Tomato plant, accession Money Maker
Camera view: vertical (180 deg); turntable rotation: 330 degrees
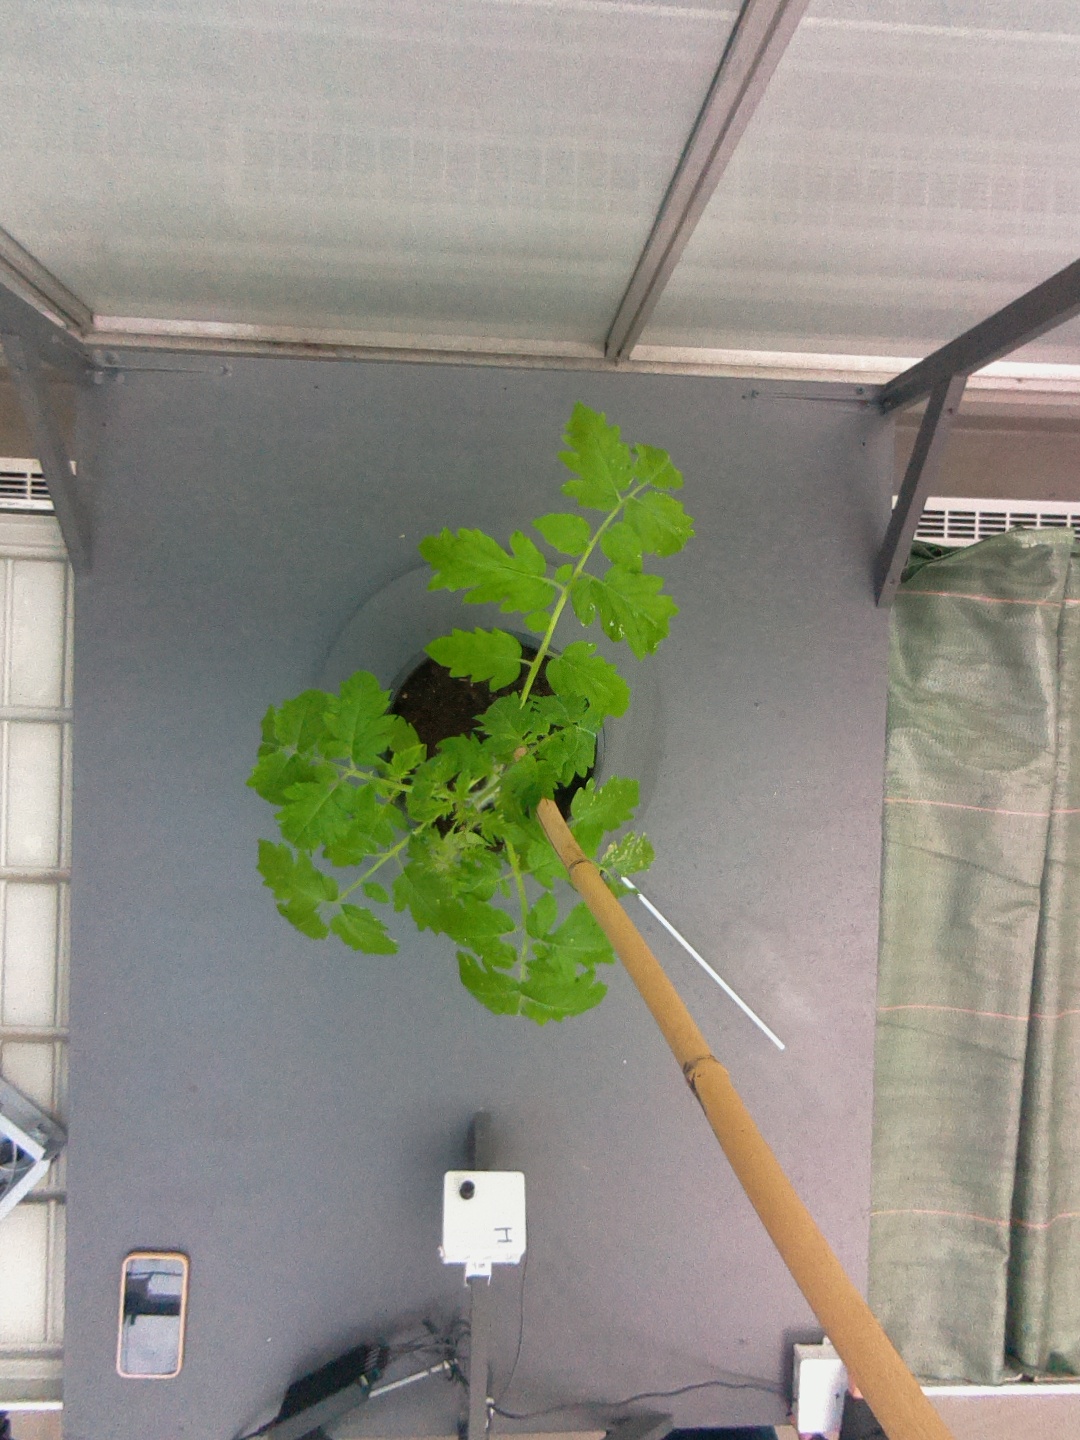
BBCH growth stage 13: 6 of true leaves visible